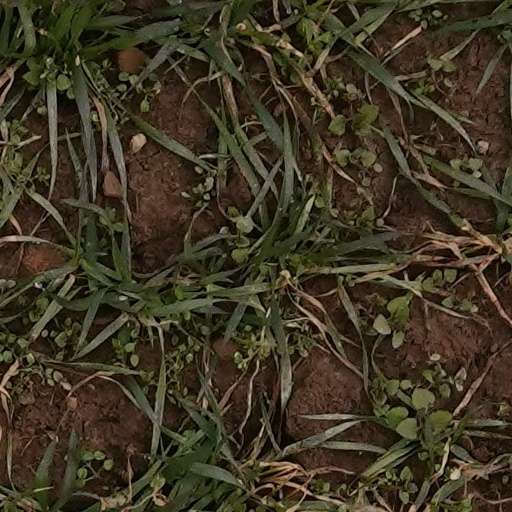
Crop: wheat